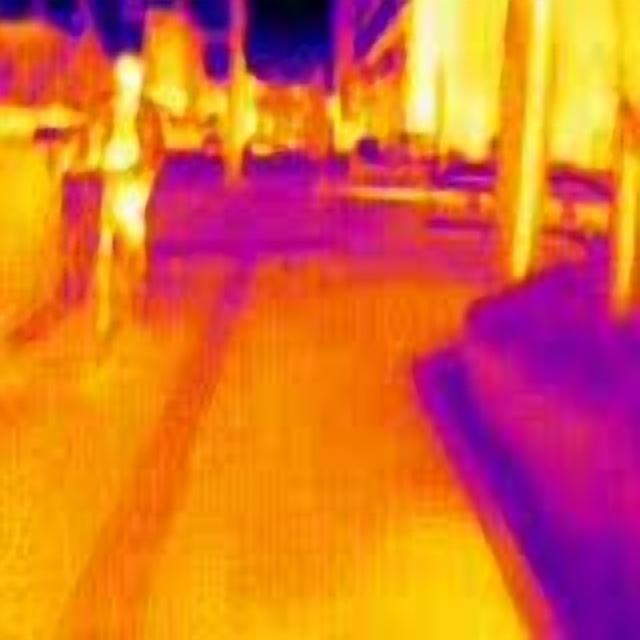
Detected objects:
label: person